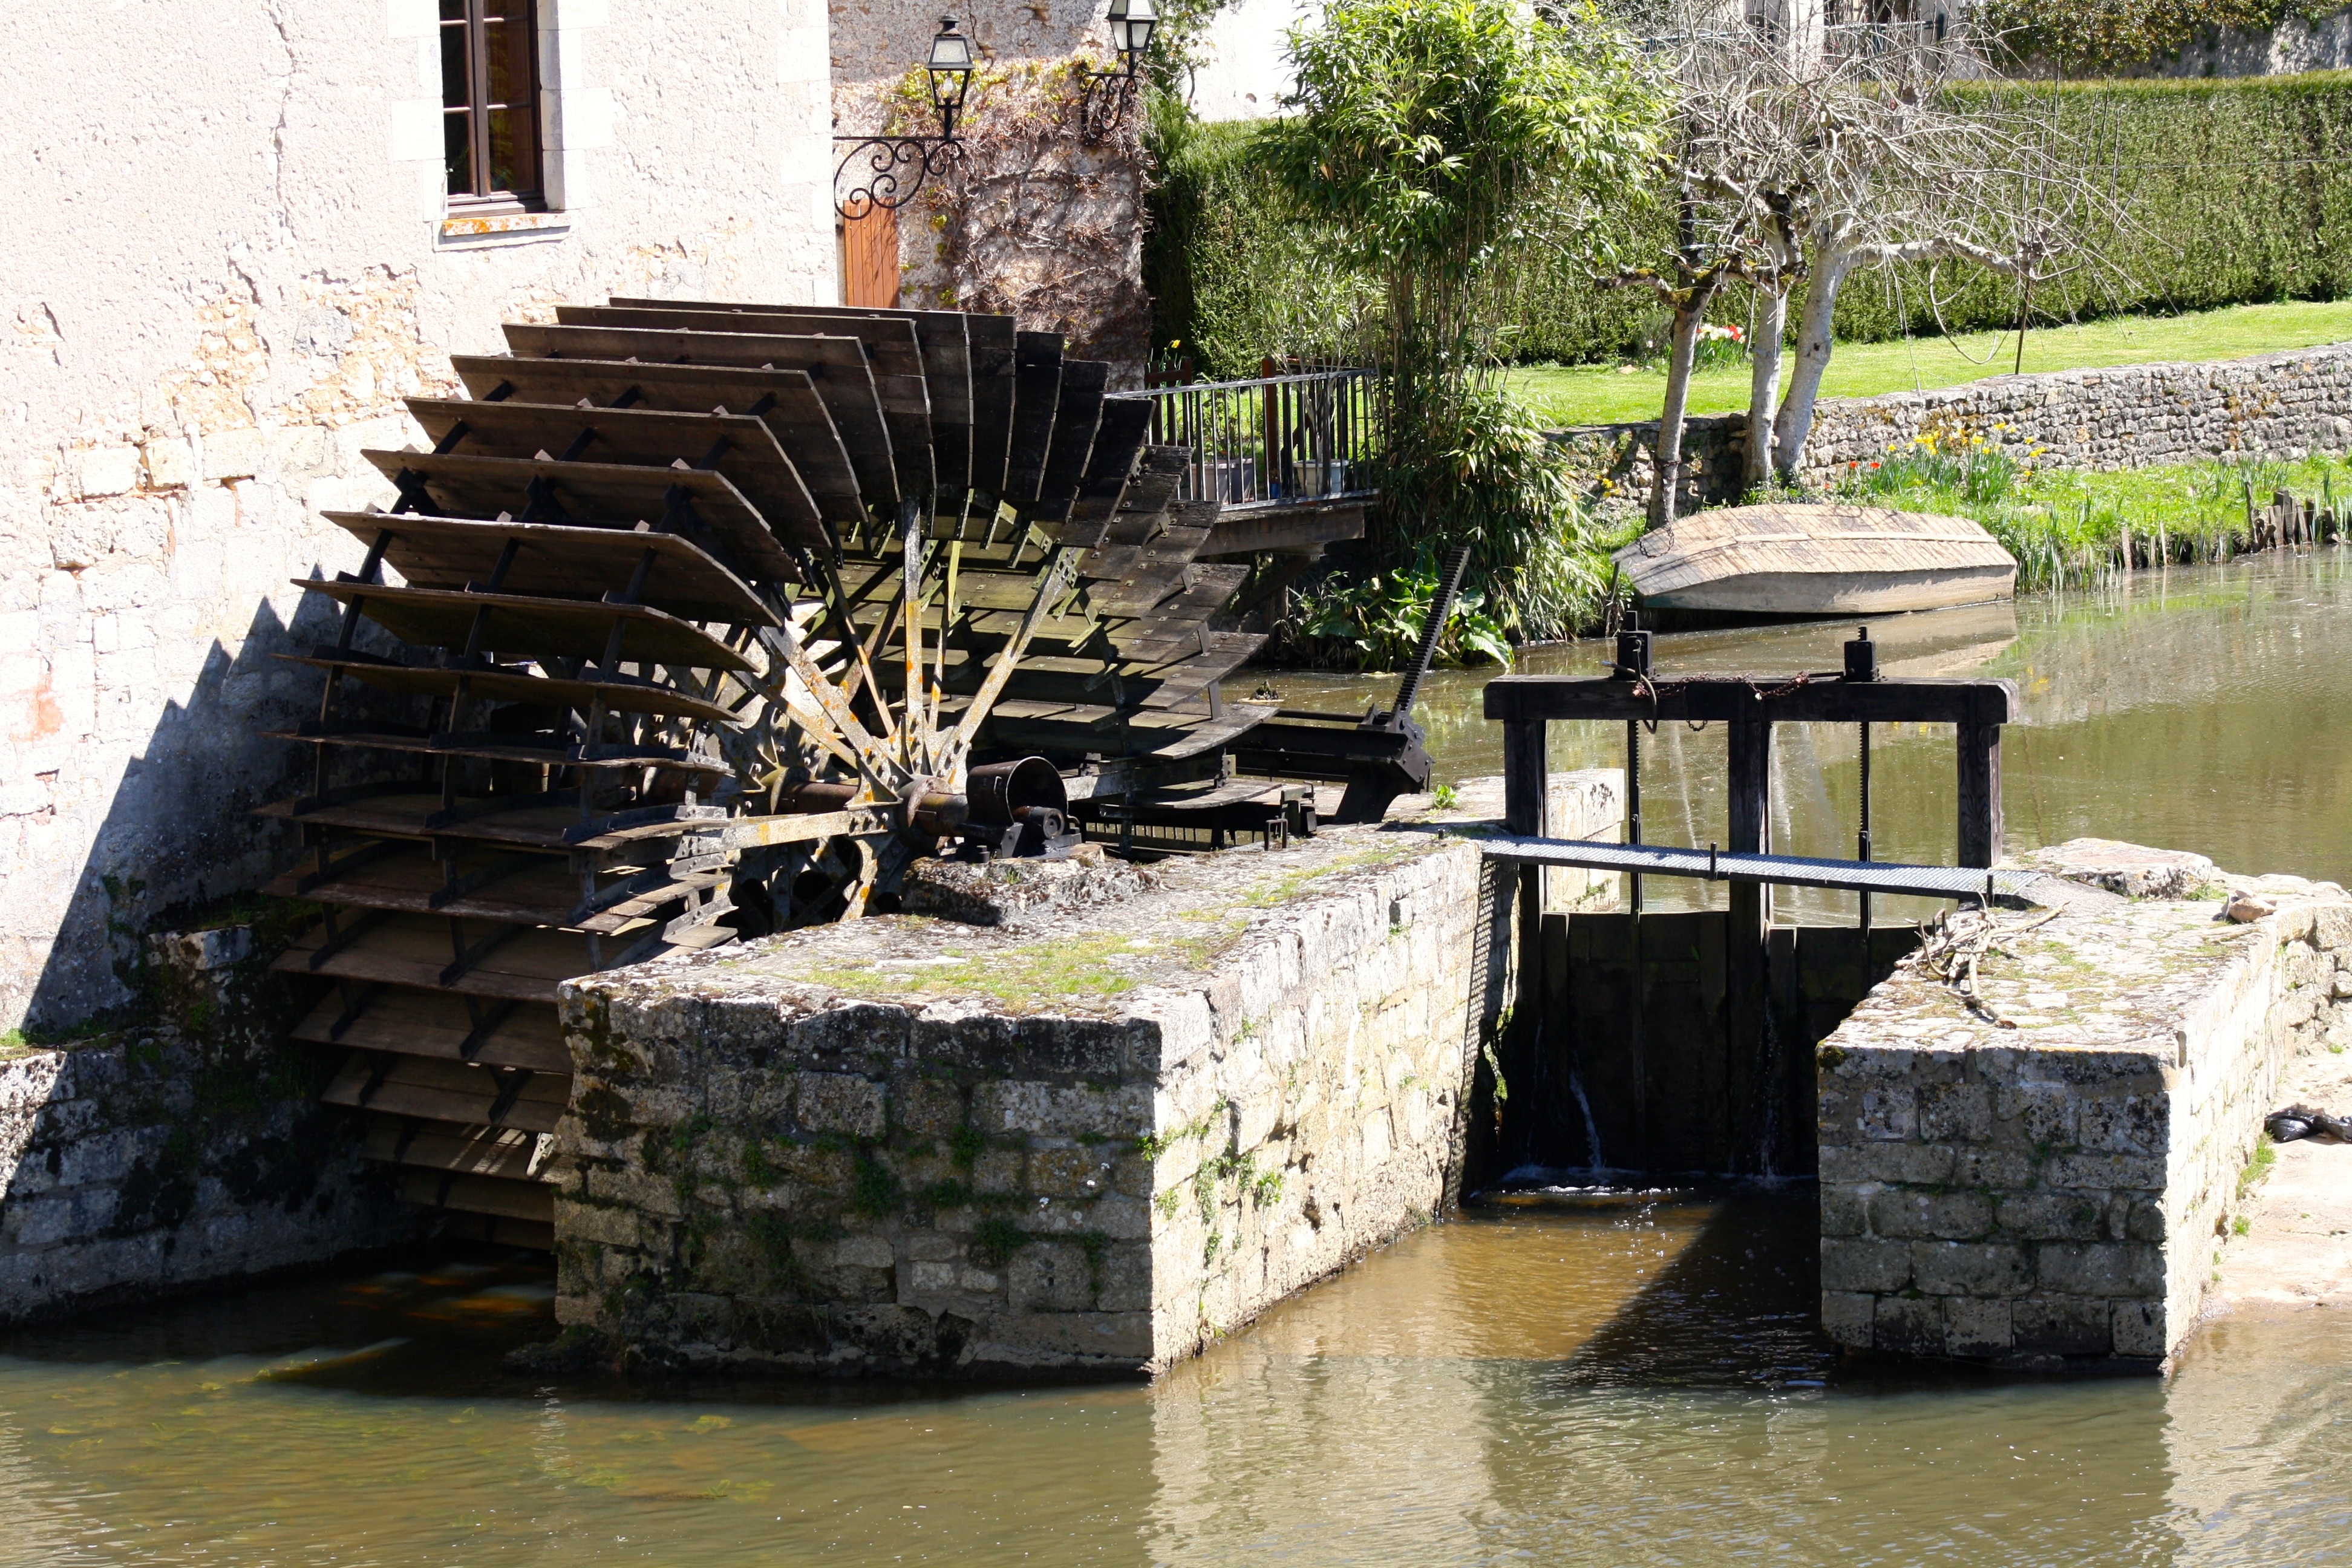
wood, waterway, mill wheel, water wheel, waterwheel and sluice